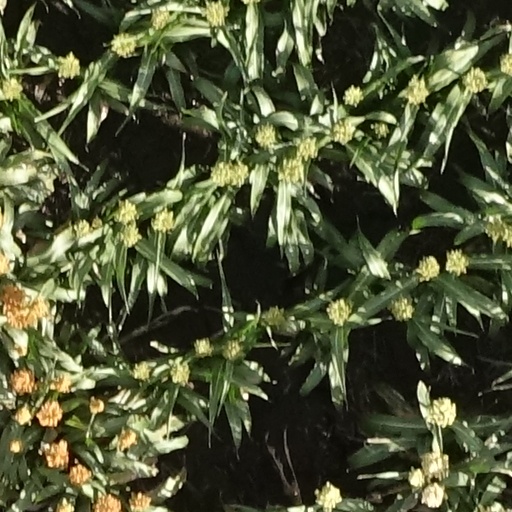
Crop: sorghum